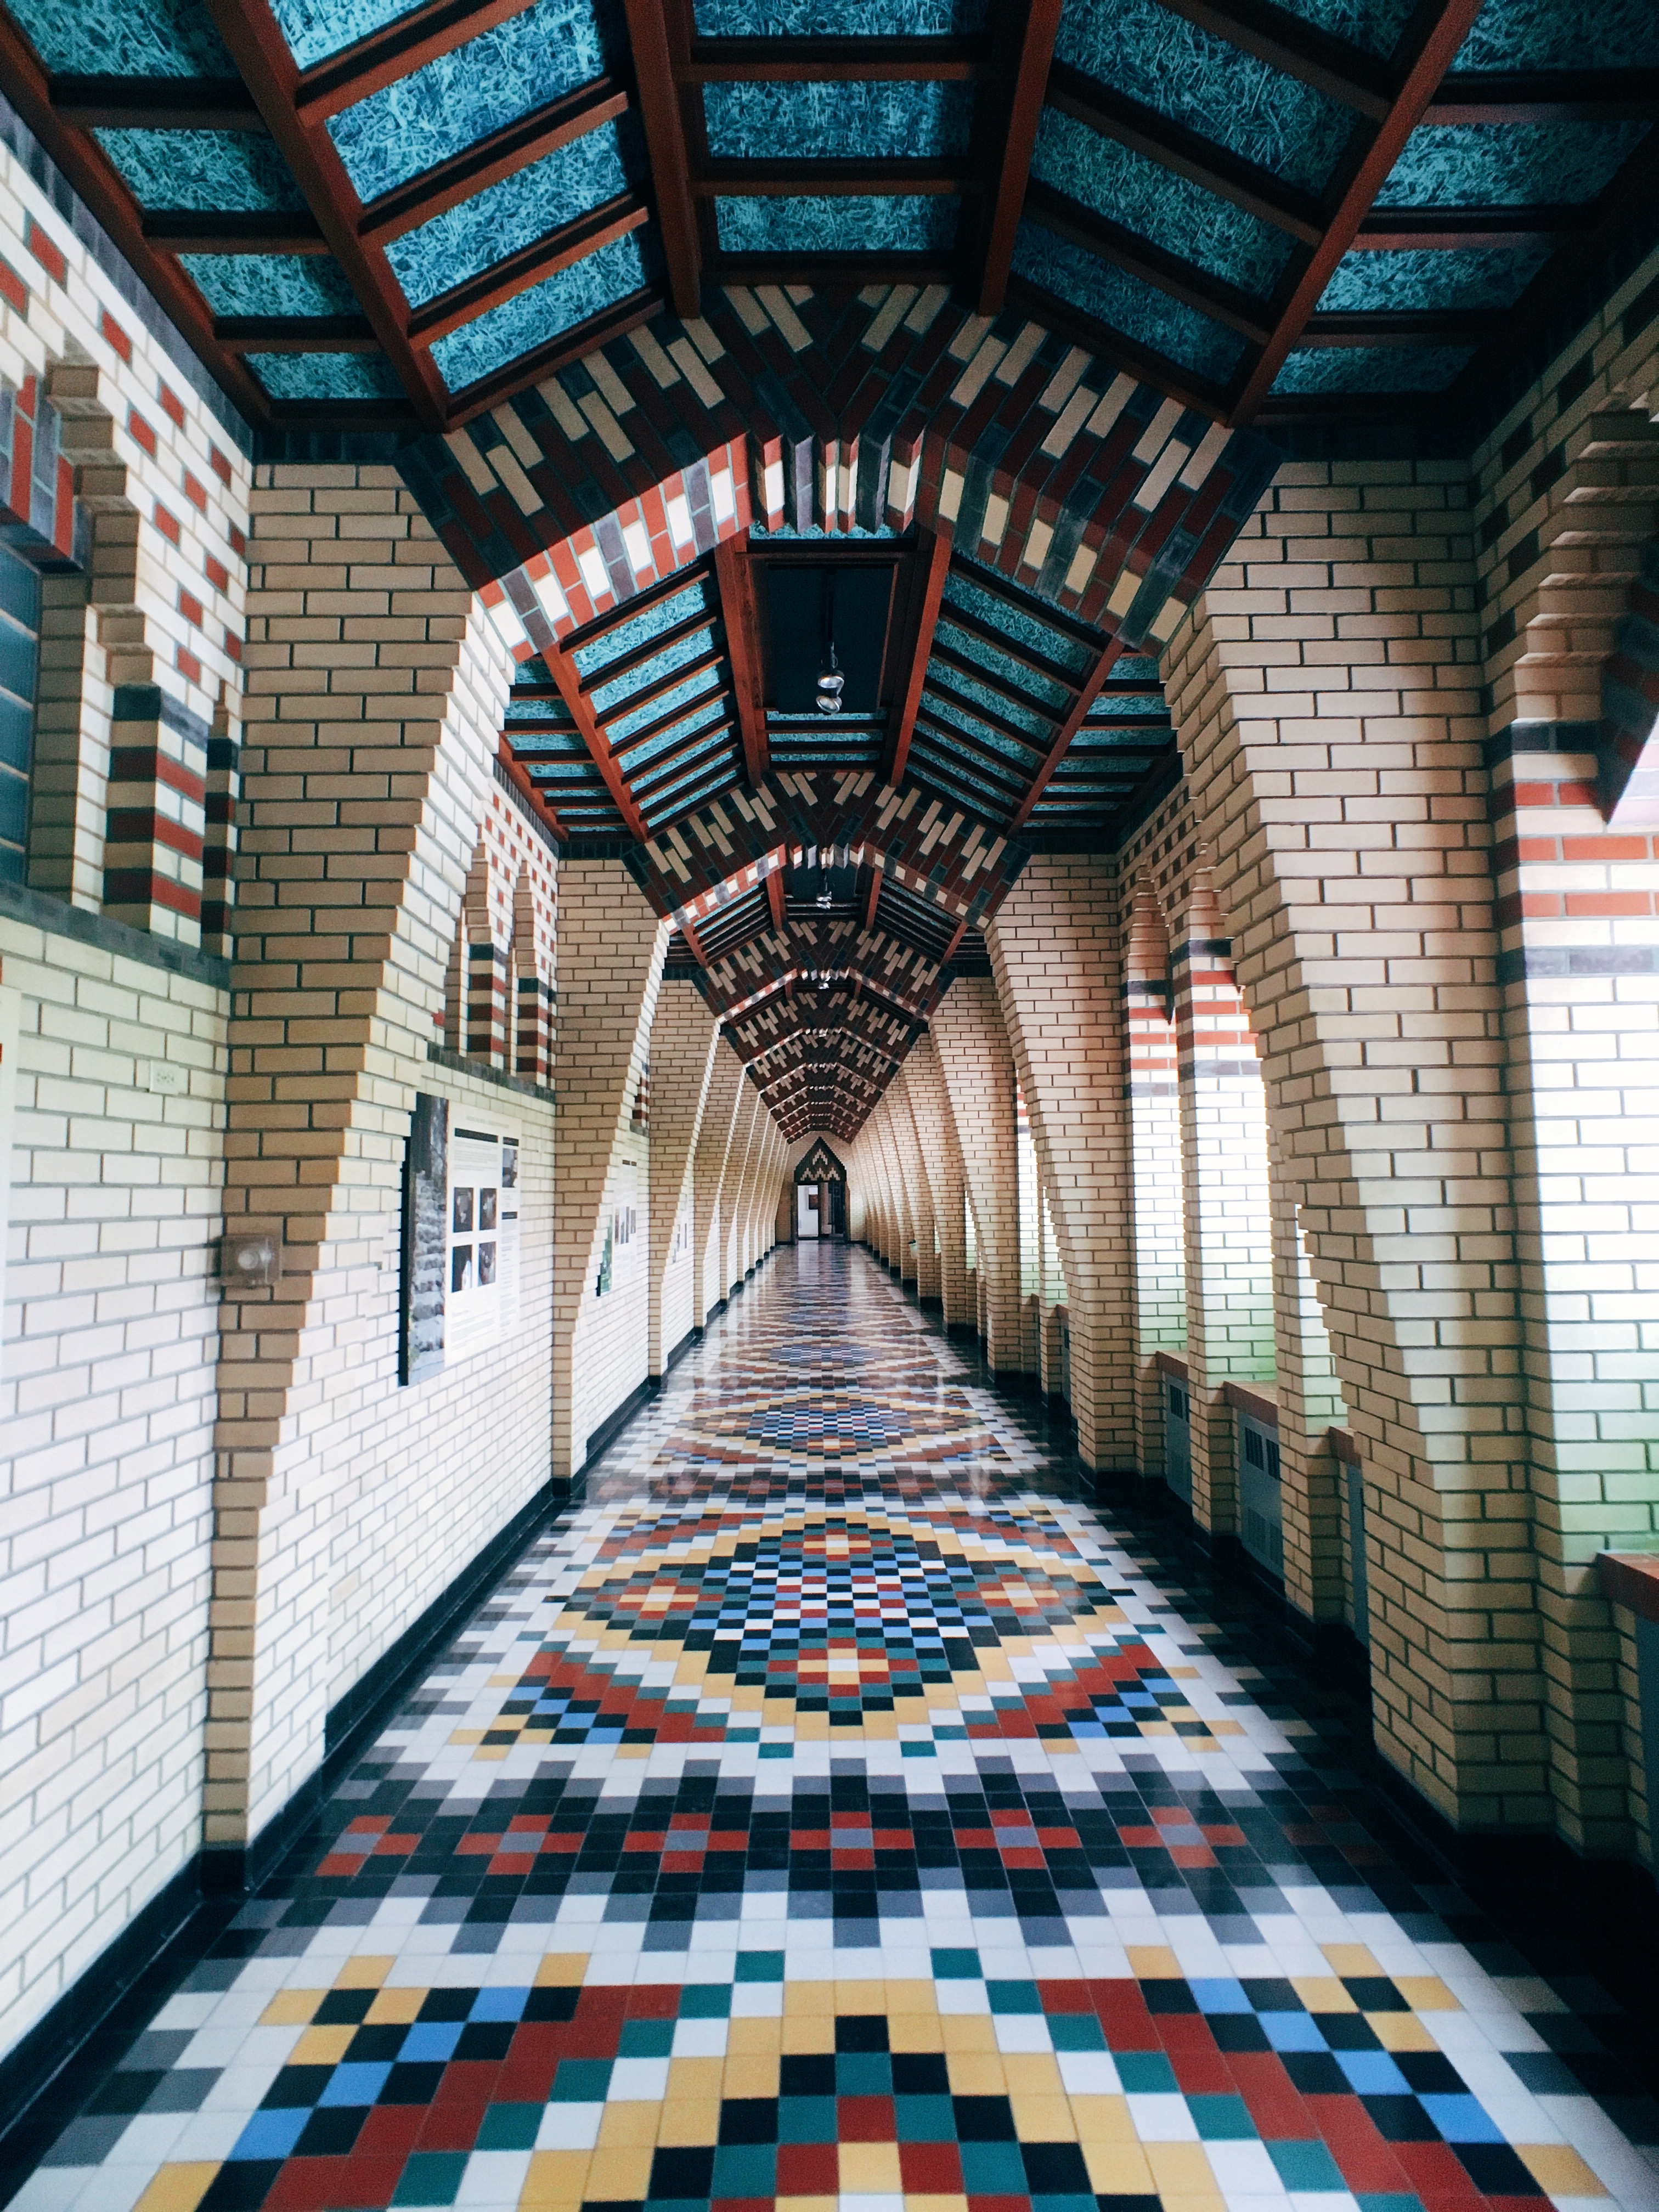
color, blue, interior design, art, design, symmetry, mural, flooring, urban area